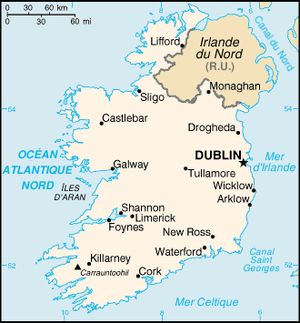
carte Irlande - origine fr:CIA World Factbook
L'environnement en Irlande est l'environnement du pays Irlande, pays d'Europe.
L'État libre d'Irlande est le régime politique de l'Irlande entre 1922 et 1937.
L'Irlande /iʁ.lɑ̃d/ est un pays insulaire d'Europe de l'Ouest occupant la majeure partie de l'île d'Irlande dans l'océan Atlantique nord. Elle regroupe 26 des 32 comtés traditionnels de l'île, les six autres formant l'Irlande du Nord, l'une des quatre nations constitutives du Royaume-Uni.